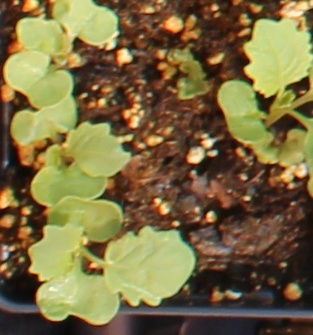
Label: Canola